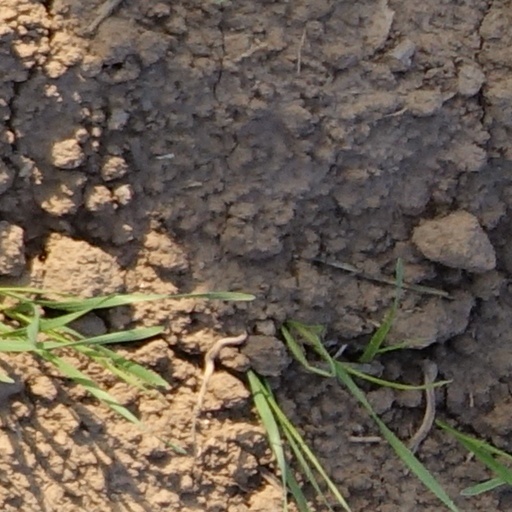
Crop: wheat